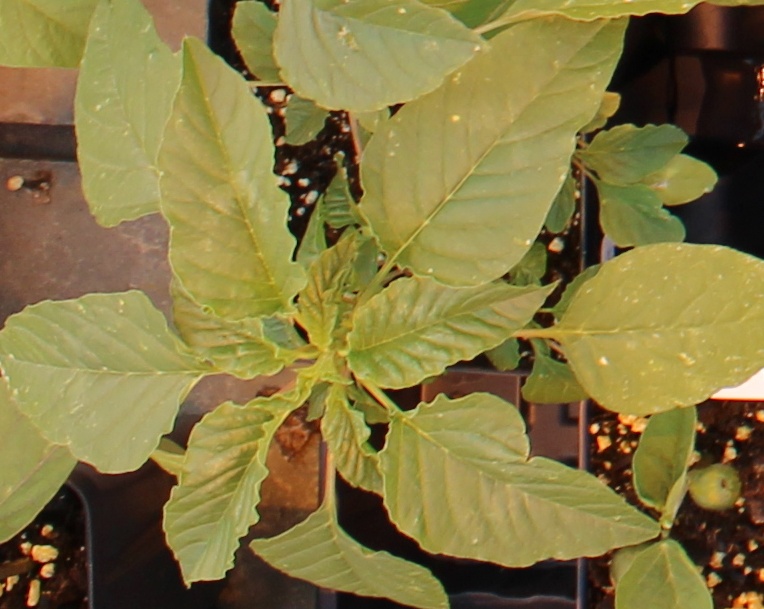
Label: Palmer Amaranth